Little Mix

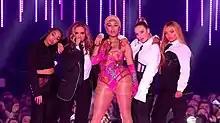
Still of the group performing "Woman Like Me" with Minaj on 2018 MTV Europe Music Awards, via YouTube

In February 2018, Pinnock announced that the group were working on their fifth album, set for release in 2018, and that there would be a tour to accompany the album. On 14 June 2018, it was revealed that a song by Little Mix and American DJ trio Cheat Codes, "Only You", would be part of the compilation album "The Pool Party", to be released on 6 July 2018 by Ministry of Sound. The song was released on 22 June 2018.